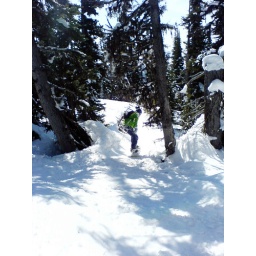
jemima ducks under a tree